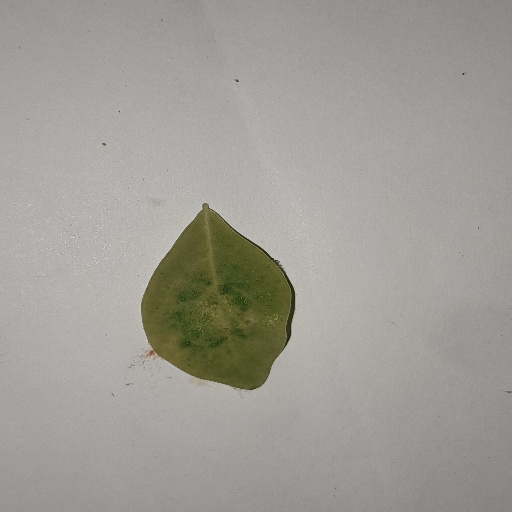
Species: Sojina
Leaf condition: Yellow Leaf